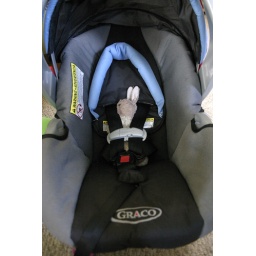
Rabbit in a car seat (buckled by Nora)